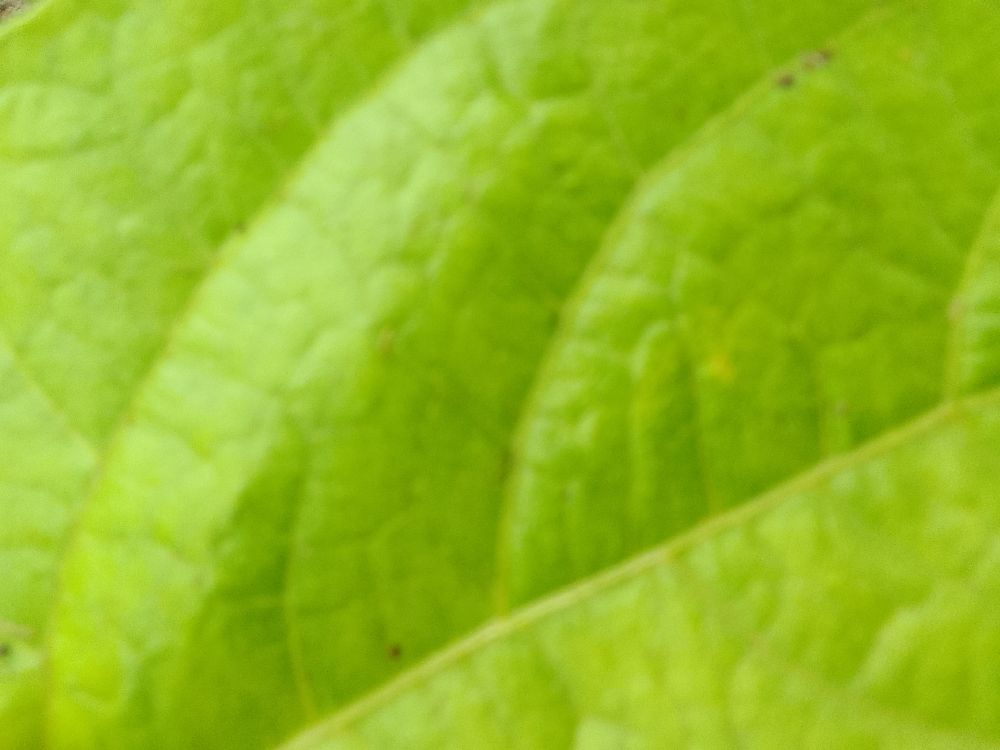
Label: healthy